Johnny Mack Brown

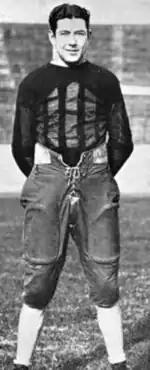
"Mack" Brown in football uniform

The 1924 team lost only to Centre. Brown starred in the defeat of Georgia Tech.